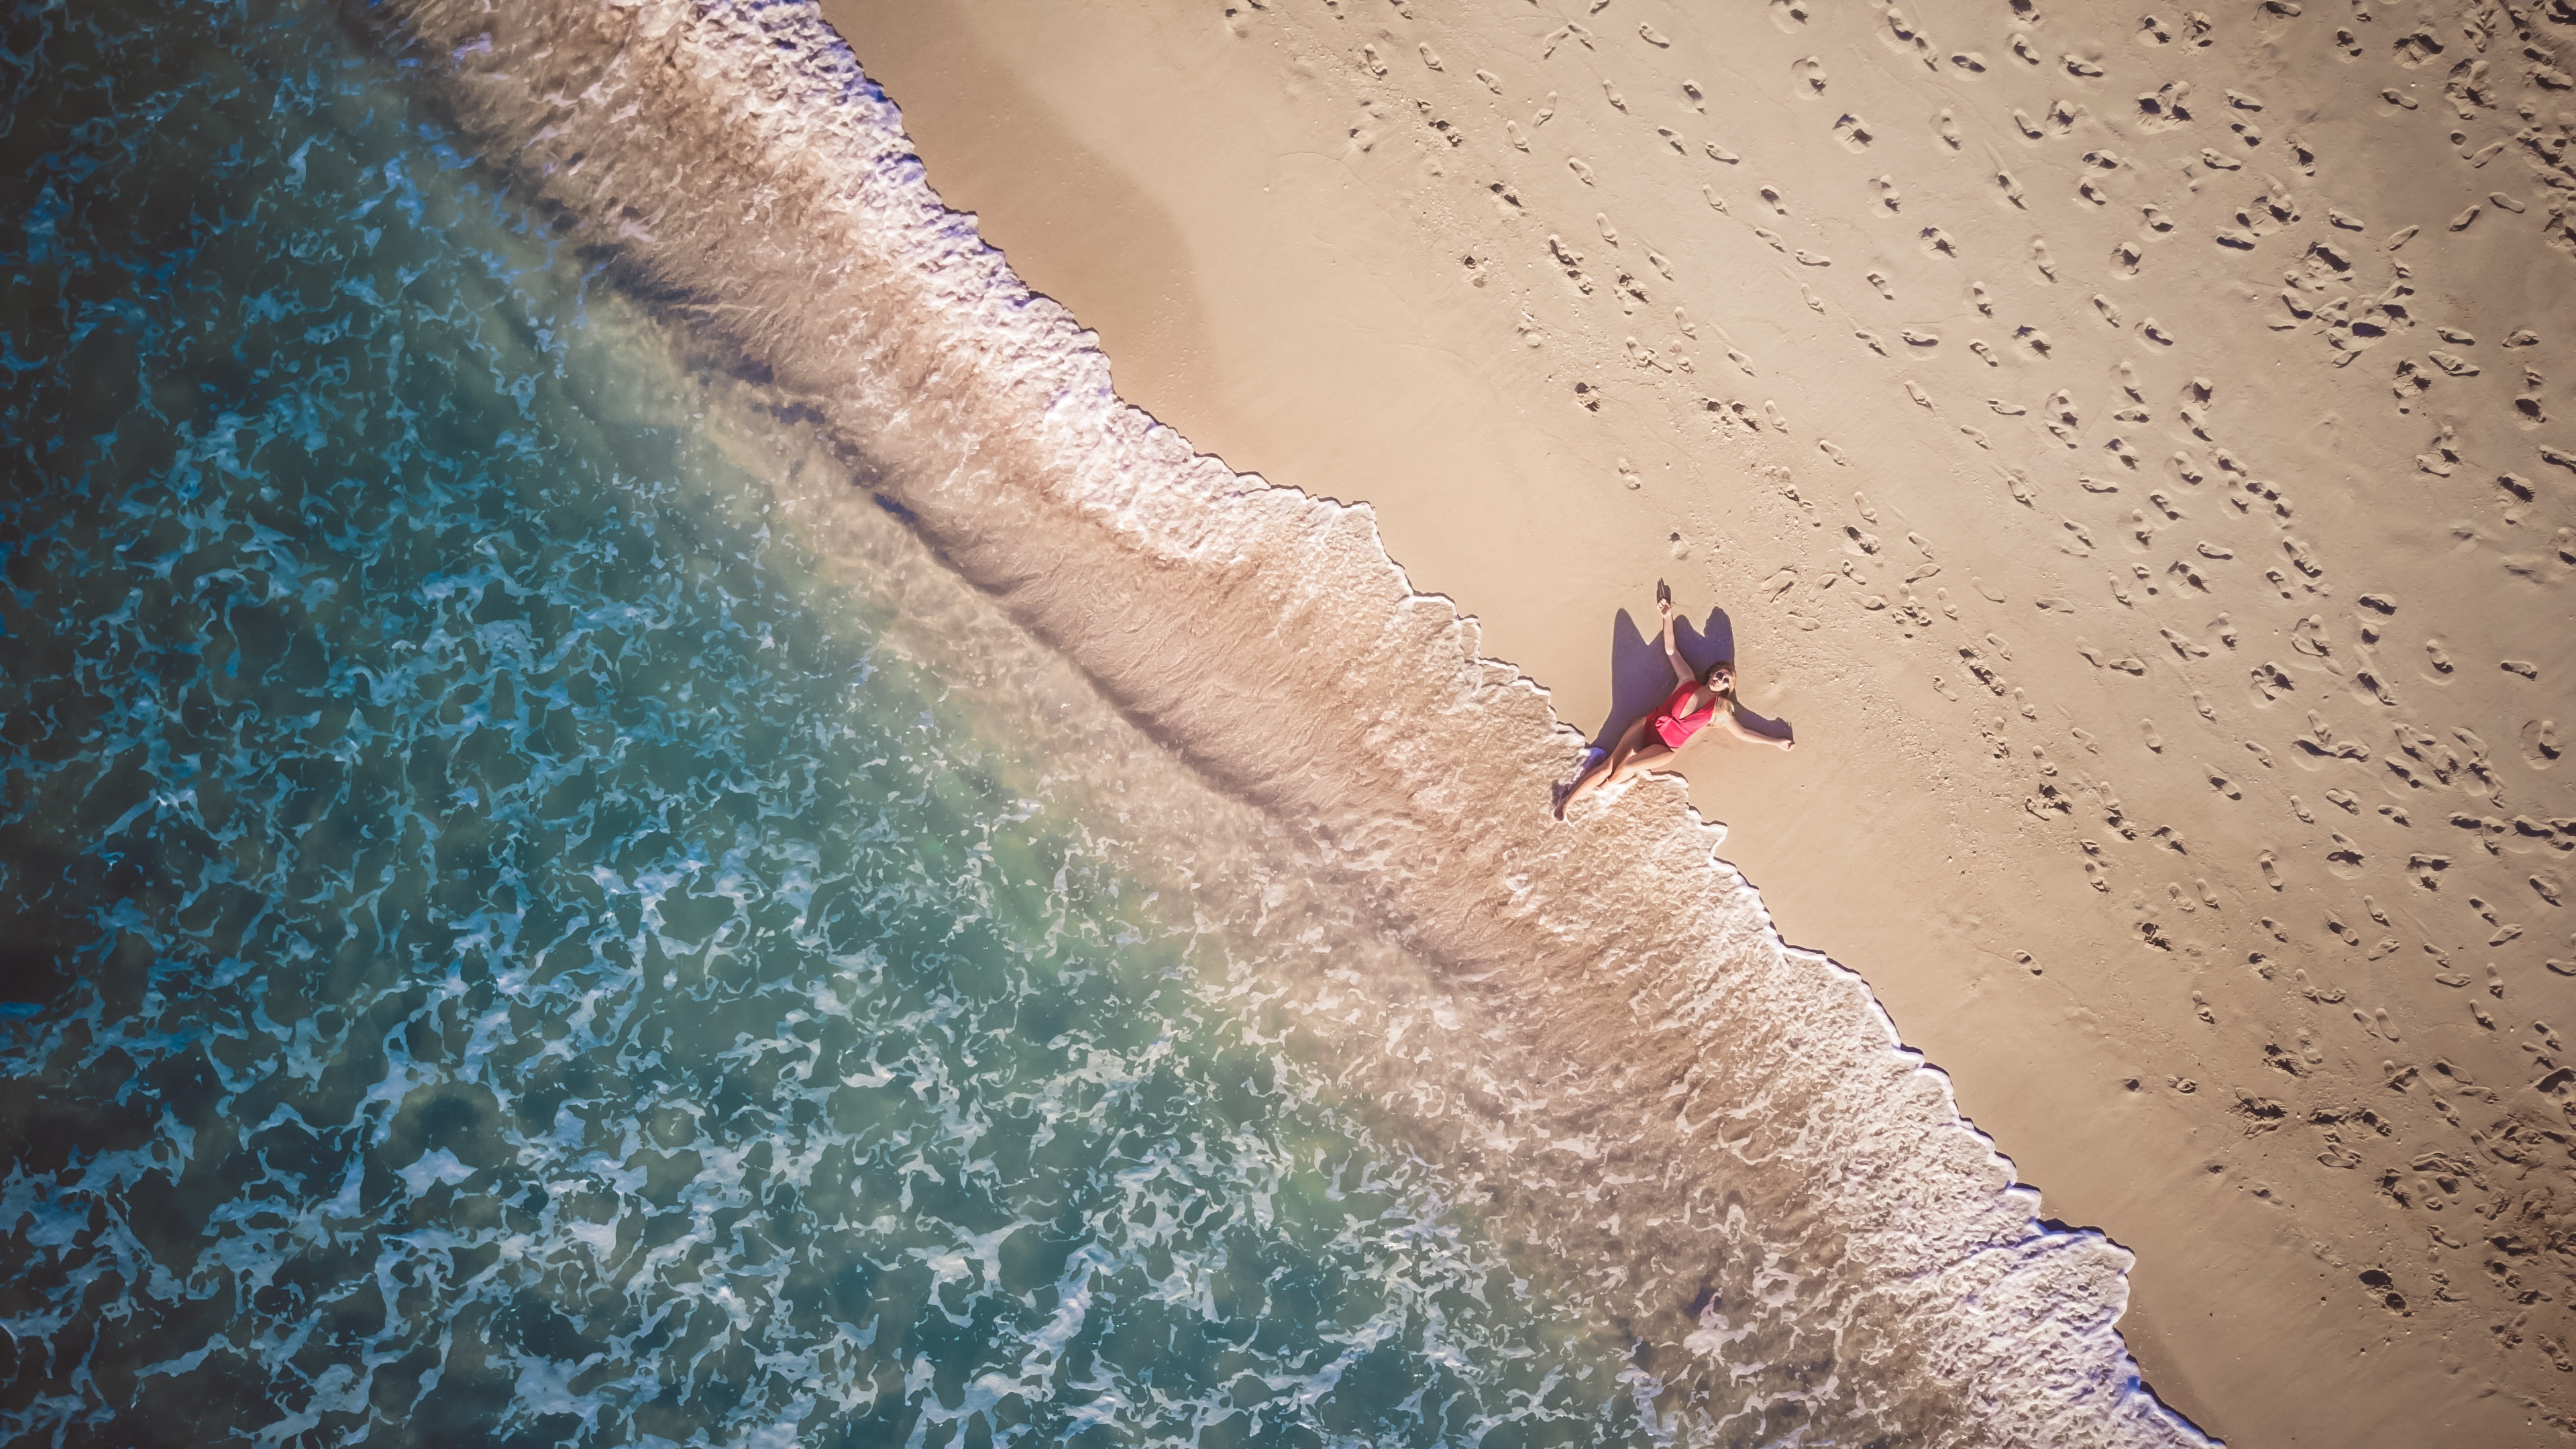
water, wave, sand, fun, landscape, sunlight, recreation, extreme sport, leisure, sea, photography, wind wave, surfing, coast